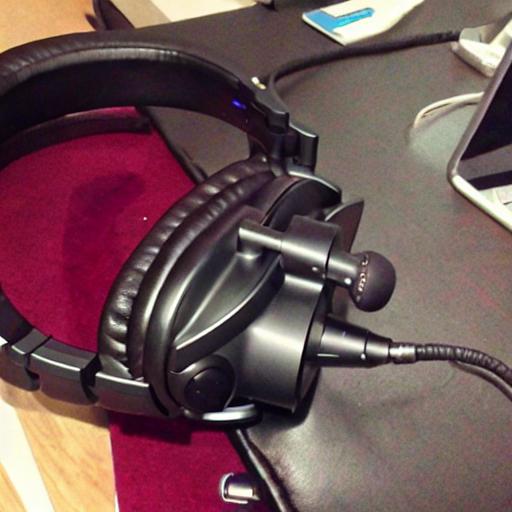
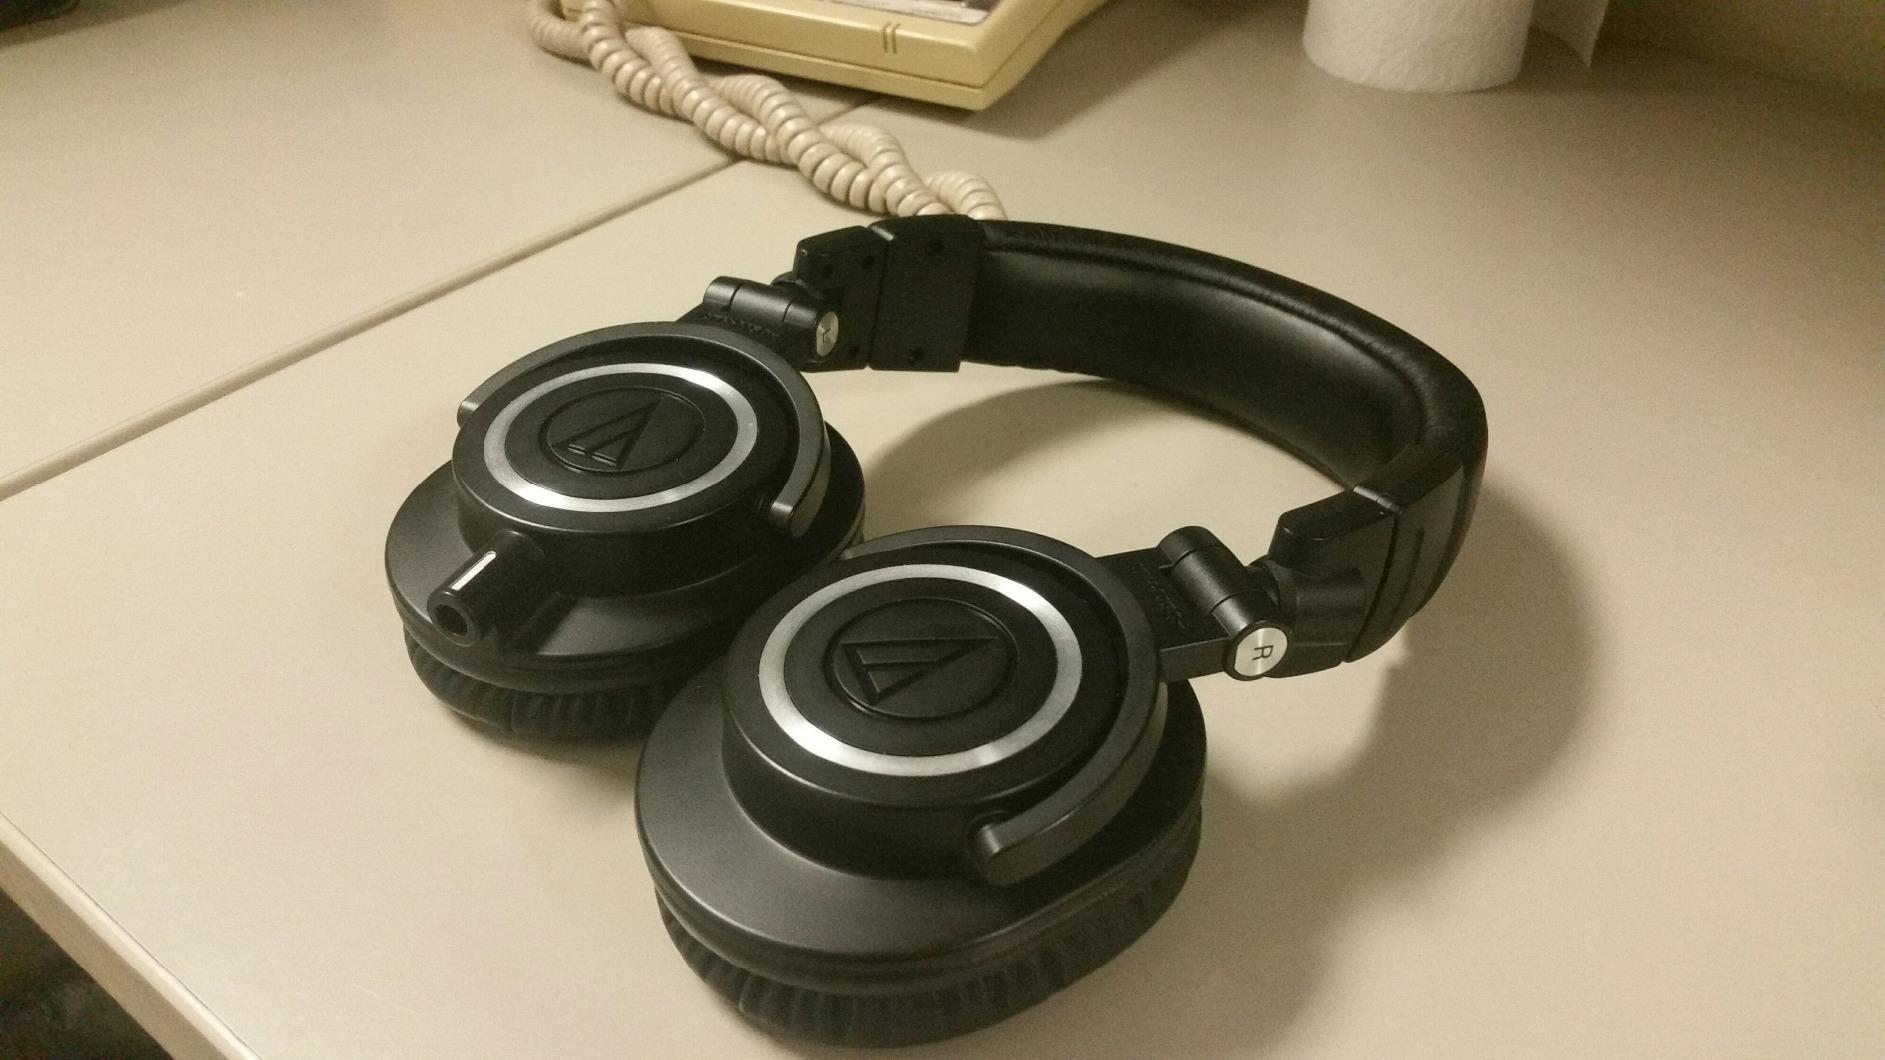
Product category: headphones
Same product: no